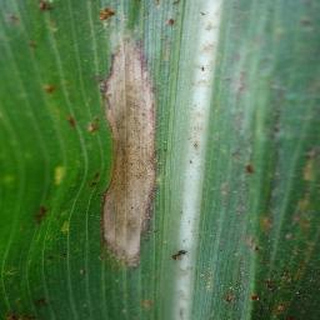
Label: corn_northern_leaf_blight